Nissan VQ engine

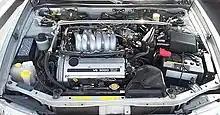
VQ30DE

The VQ30DE has a bore and stroke of respectively with a compression ratio of 10.0:1. It produces to at 6400 rpm and at 4400 rpm. The VQ30DE was on the Ward's 10 Best Engines list from 1995 through 2001. It is an aluminium open deck block design with microfinished internals and a relatively light weight.